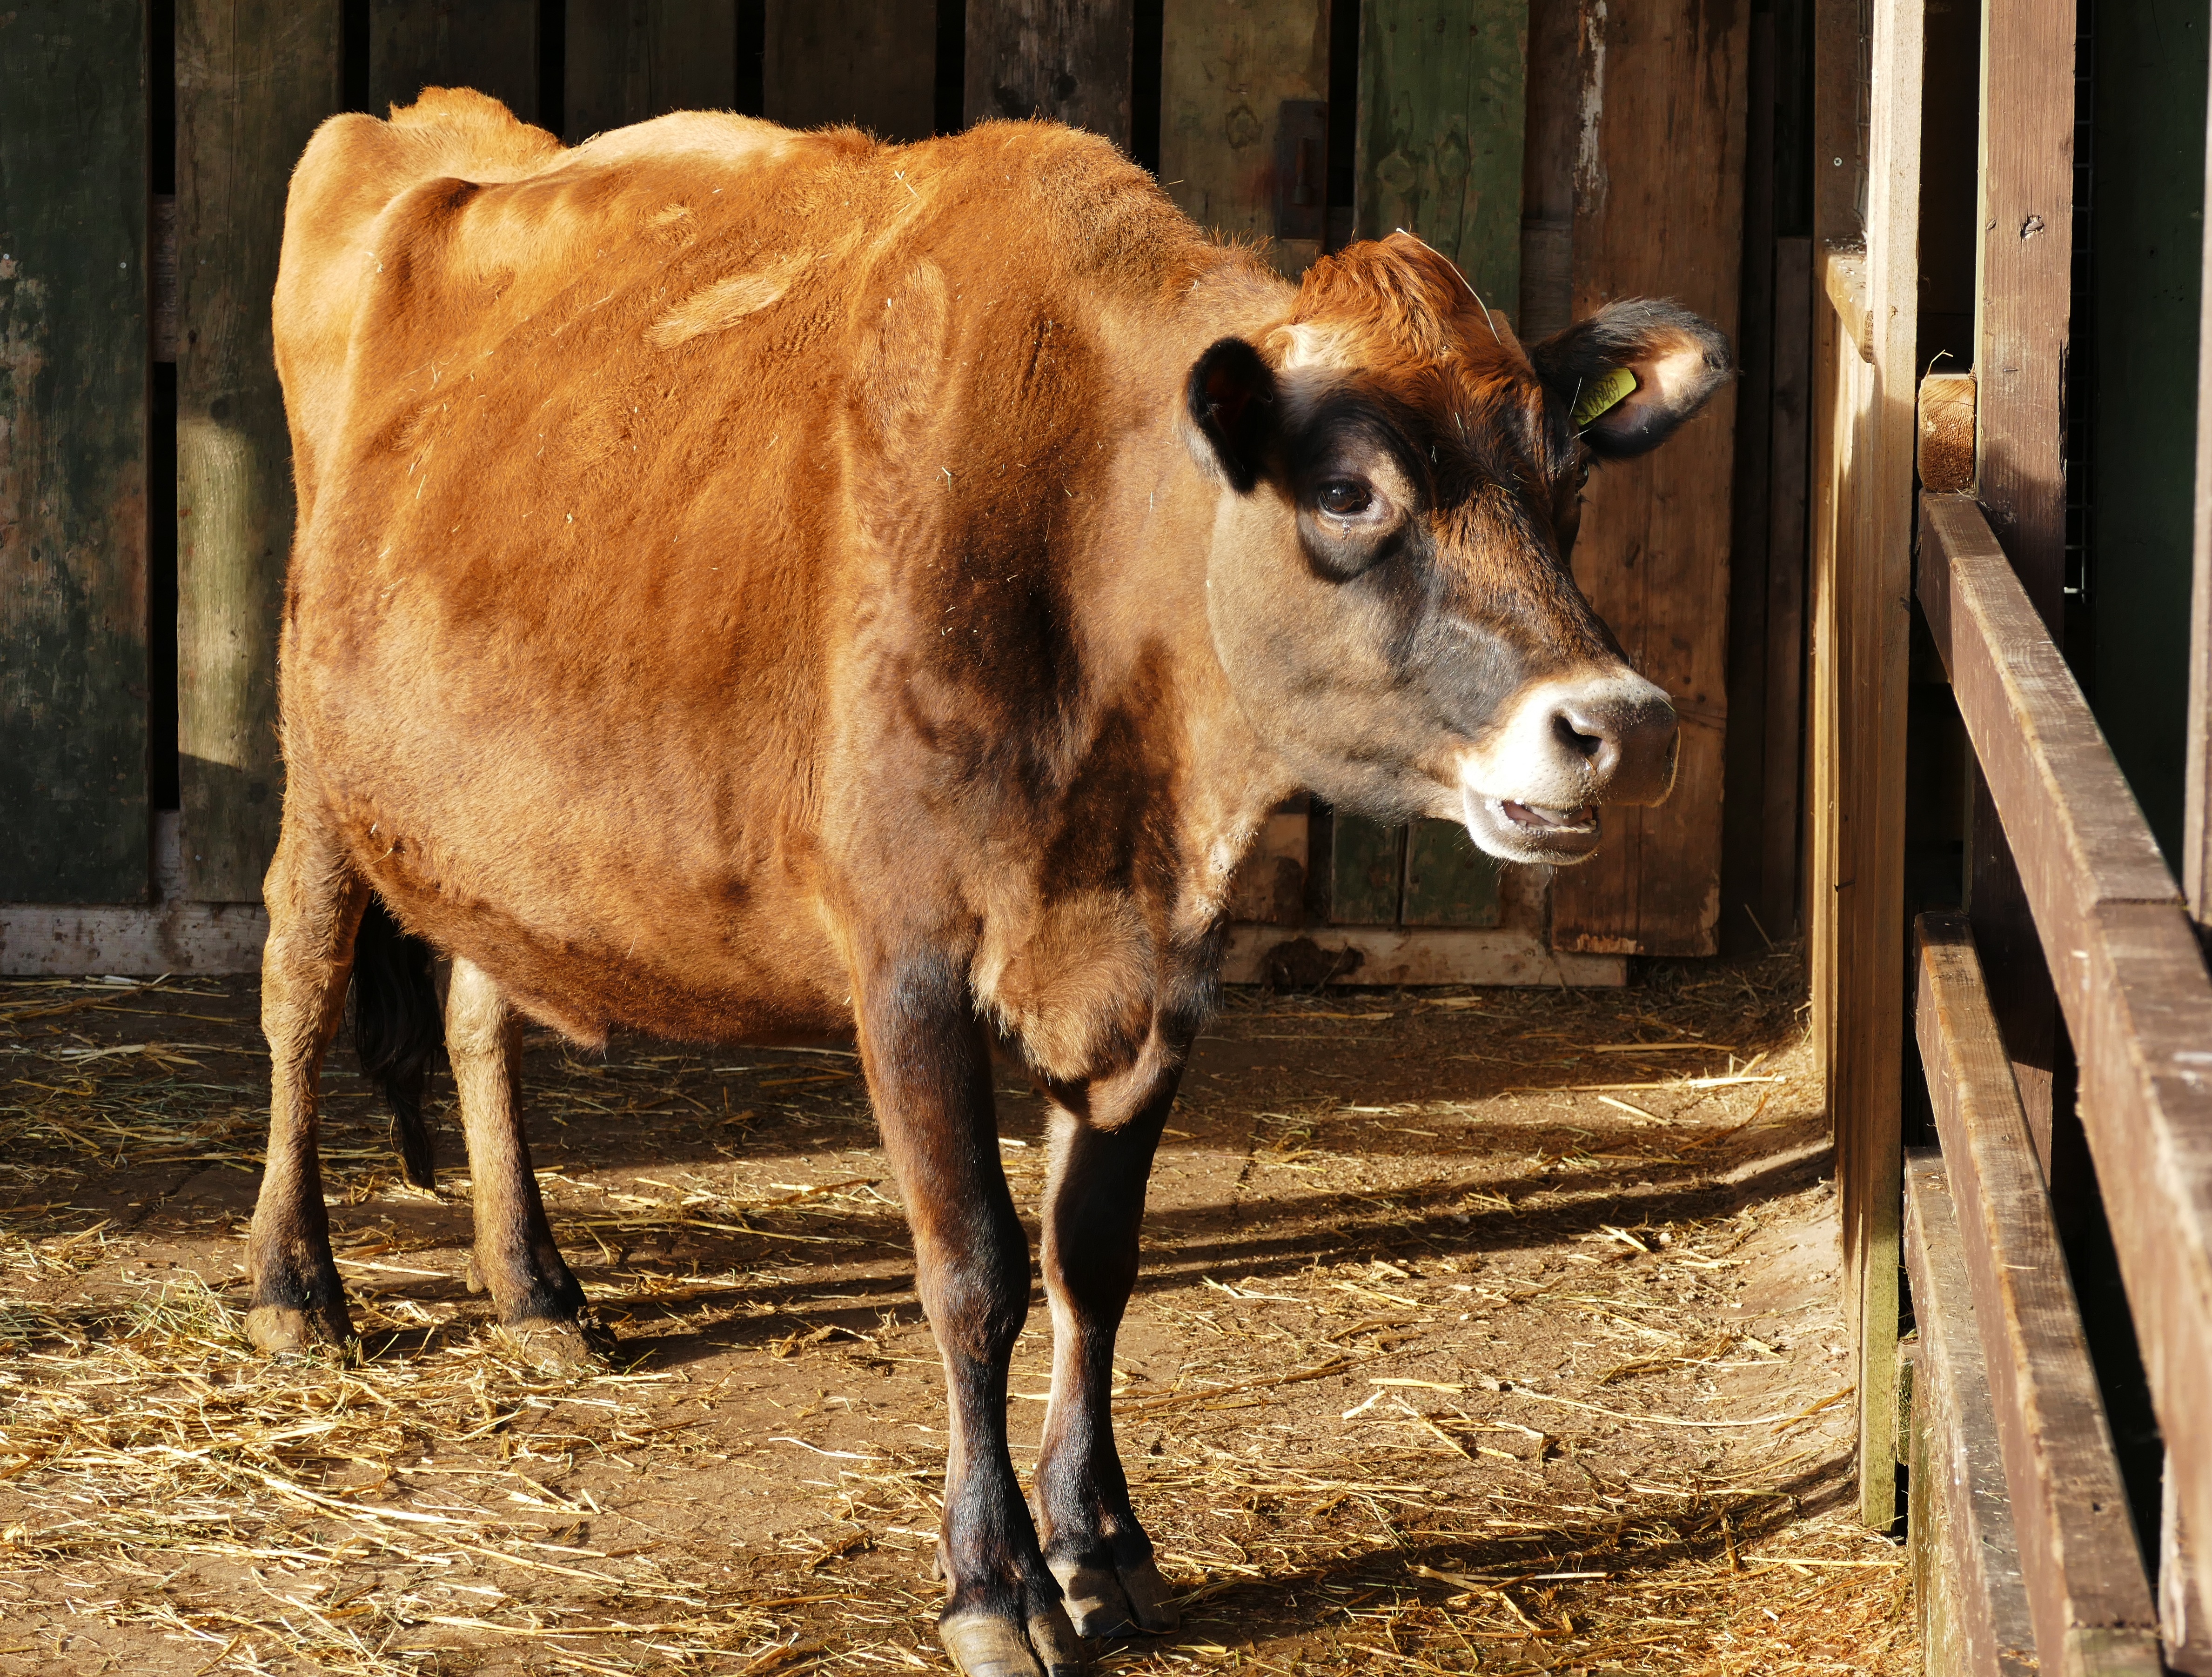
nature, hay, farm, countryside, animal, wildlife, zoo, horn, rural, cow, cattle, farming, livestock, natural, mammal, agriculture, milk, healthy, bovine, fauna, vertebrate, domestic, dairy, farm animals, dairy farm, cattle like mammal